Partition and secession in New York

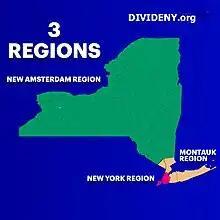
Three autonomous regions map

By the 2010s, the Divide New York State Caucus, Inc. had drafted a proposal to partition the State into three autonomous regions: The "New Amsterdam" Region (Upstate), the "New York" Region (the City), and a third region of "Montauk" (Long Island, and Rockland and Westchester counties). The proposals that includes the three autonomous regions are bills A05498 and Feb 2023 S3093. The Assembly sponsor is David DiPietro of Assembly district 147. The Senate sponsor is Senator Pam Helming of the 54th State Senate district.